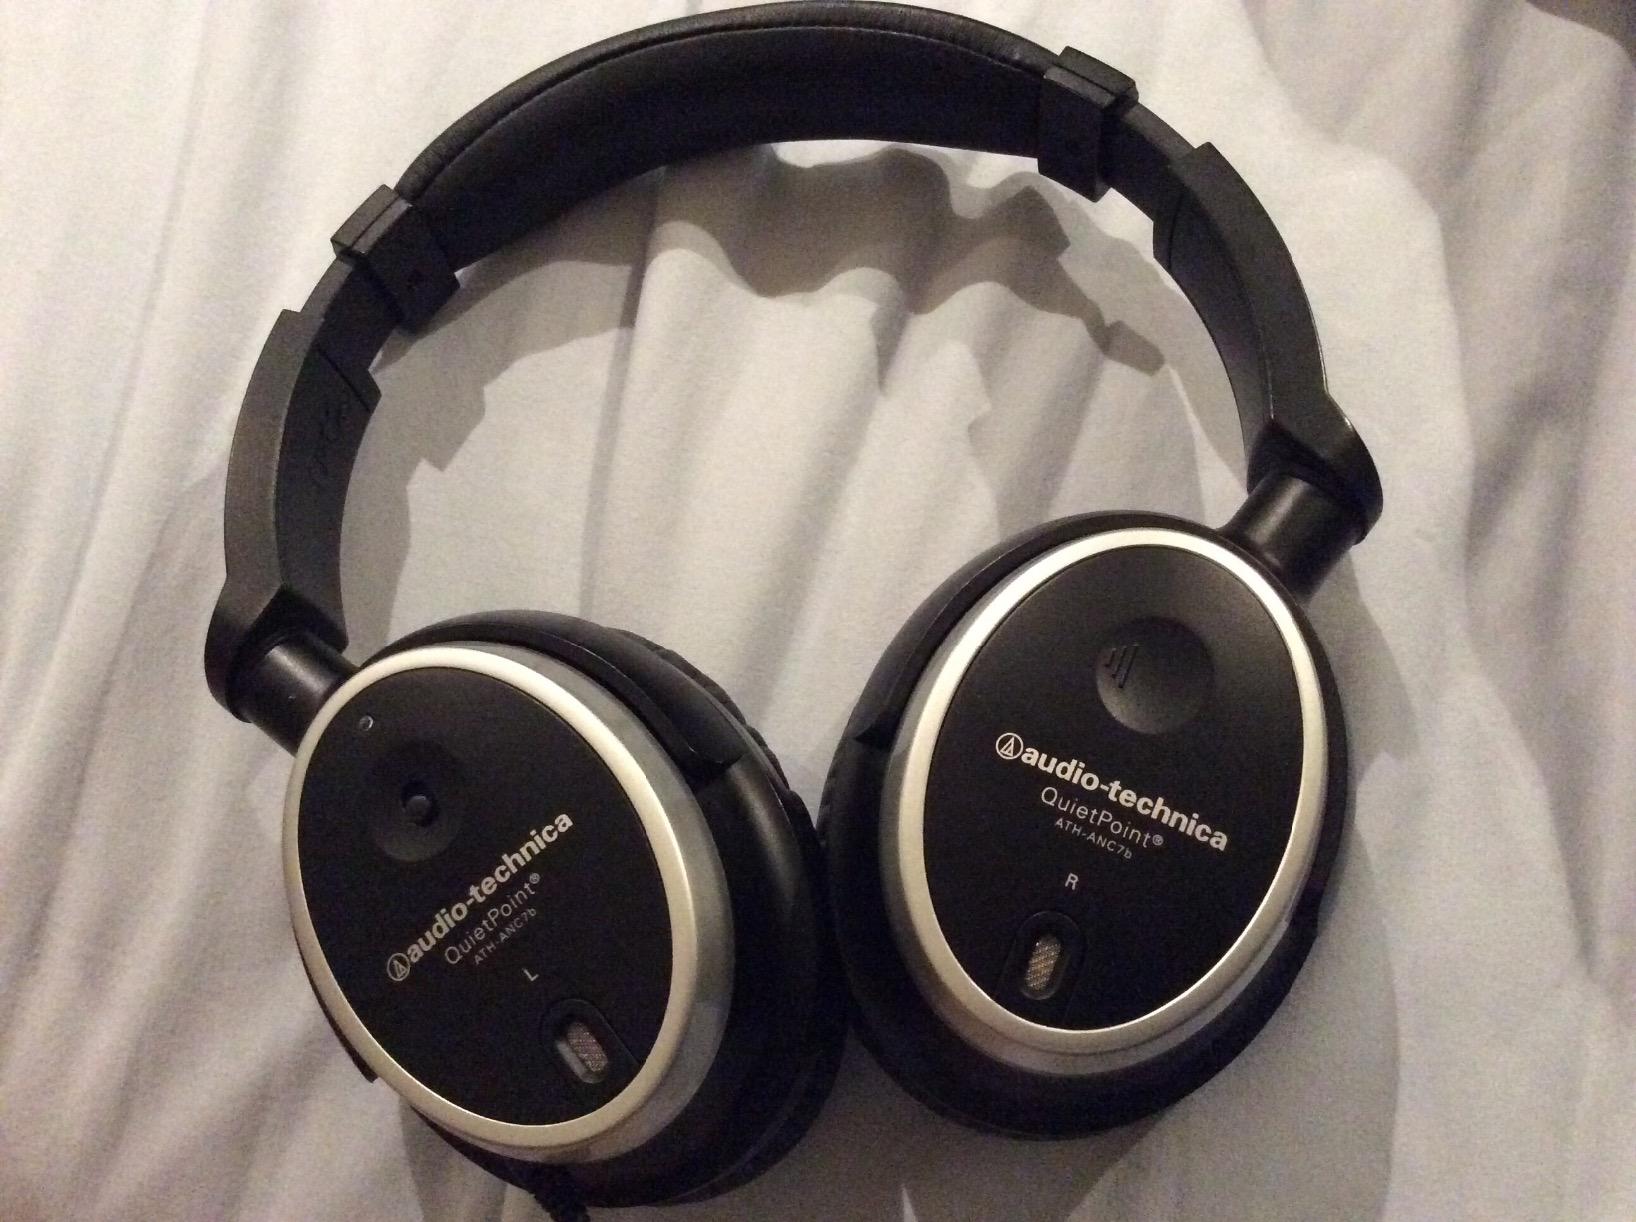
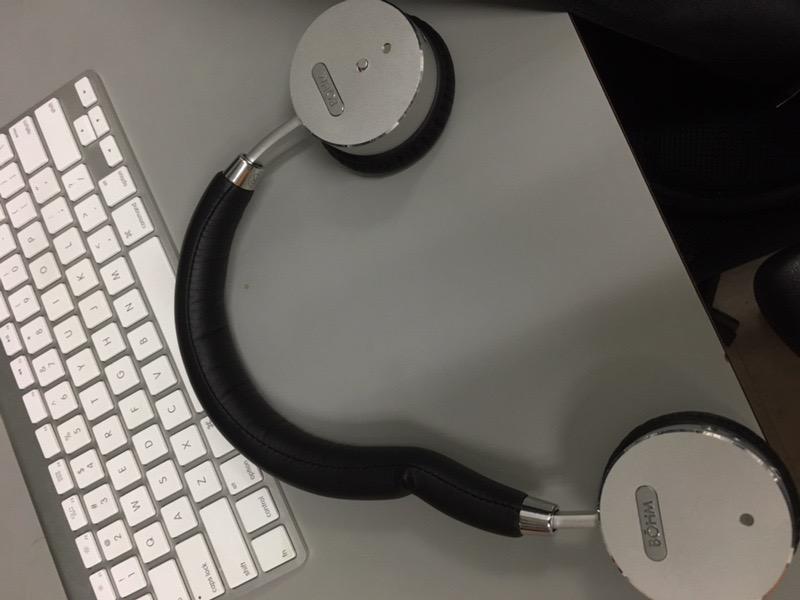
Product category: headphones
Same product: no